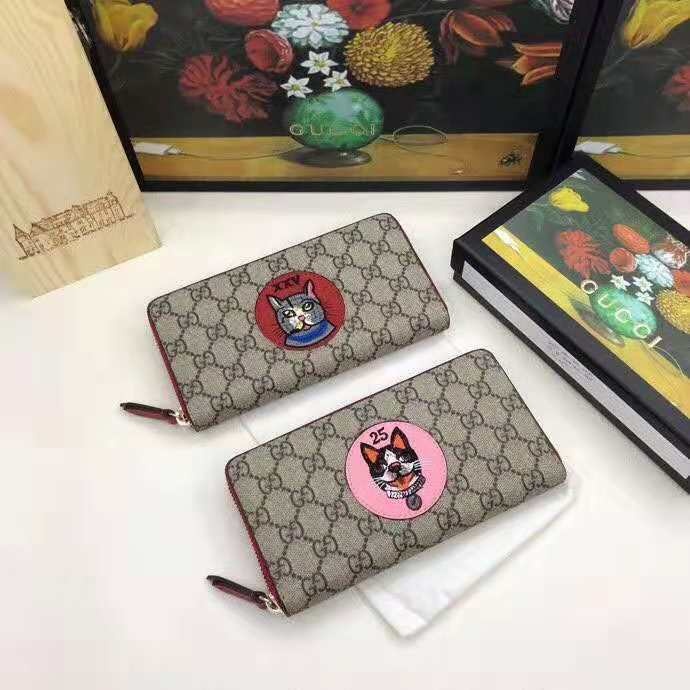
Monvanti Shop - GCI Bags - 687
At Monvanti Shop, we specialize in 1:1 top-grade quality bags, shoes, watches, glasses, caps, and more. Each product comes with a care manual, tags, a dust bag, and a box for the perfect unboxing experience. Our shipping time is 12 to 15 days. Once you place an order, we’ll generate an invoice, and after payment confirmation, we’ll begin processing your order. Before dispatching, we’ll send you a video of your product for approval and provide a tracking number once shipped. We accept PayPal, credit/debit cards, and bank transfers. Have questions? Feel free to contact us anytime!
Brand: Monvanti Shop
Category: Apparel & Accessories > Handbags, Wallets & Cases > Wallets & Money Clips > Wallets